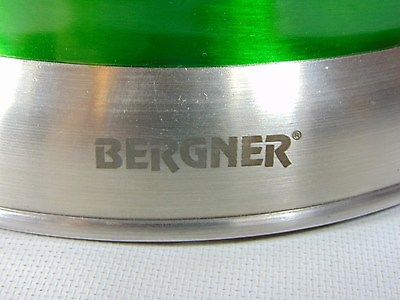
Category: kettle